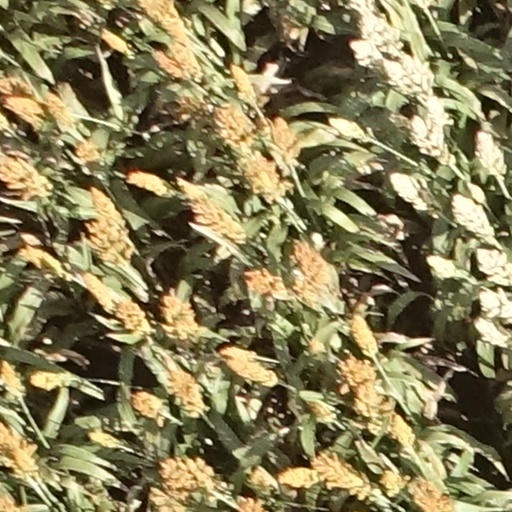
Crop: sorghum